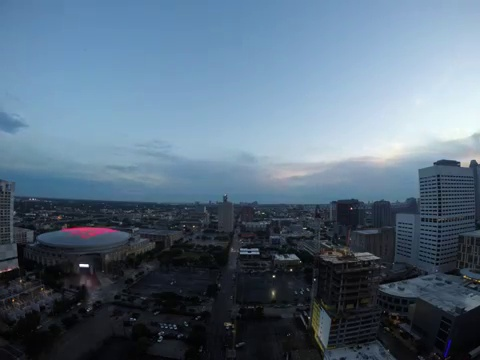
Fire: no
Smoke: no